Dallas Symphony Chorus

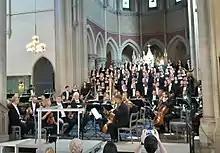
Performing in Örebro, Sweden

The chorus was created in 1977 after a meeting between Dallas Symphony Orchestra Music Director and Conductor Eduardo Mata, Managing Director Lloyd Halderman and University of Texas at Dallas Chancellor Bryce Jordan. At Mata's request, the group created this vocal ensemble as a permanent addition to the orchestra in order to permit regular performances of major choral works.